MetLife Building

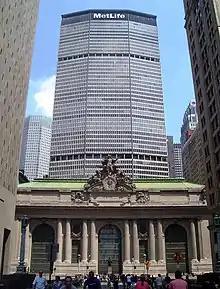
View from the south, with Grand Central Terminal in front

The as-yet-incomplete Pan Am Building was formally opened on March 7, 1963, with a ceremony attended by British and American officials, and tenants started moving into the structure the following month. The building had secured tenants for 91 percent of its office space upon opening, in large part to its central location. Within three months, the Pan Am Building was 92 percent rented and 70 percent occupied; by the first anniversary of its opening, the building was 97 percent leased with 241 tenants. This contrasted greatly with the smaller Empire State Building, which was only 25 percent rented when it opened and did not reach full occupancy for more than a decade afterward. At the time of its completion, the Pan Am Building was the largest commercial office development in the world by square footage, being surpassed nearly a decade later by 55 Water Street and the World Trade Center in lower Manhattan. In the 15 years prior to the Pan Am Building's opening, 147 office buildings had been completed in Manhattan, totaling of office space.